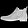
Label: Ankle boot